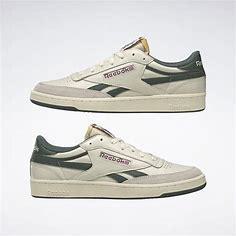
Brand: Reebok
Model: Club C Revenge